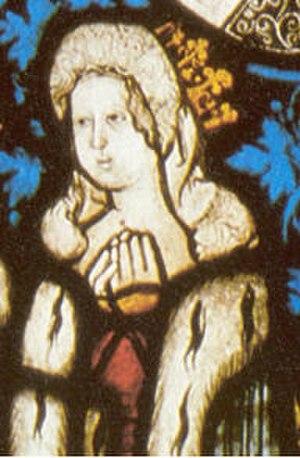
Béatrice de Nuremberg, née vers 1362 et morte en 1414, est une duchesse d'Autriche.